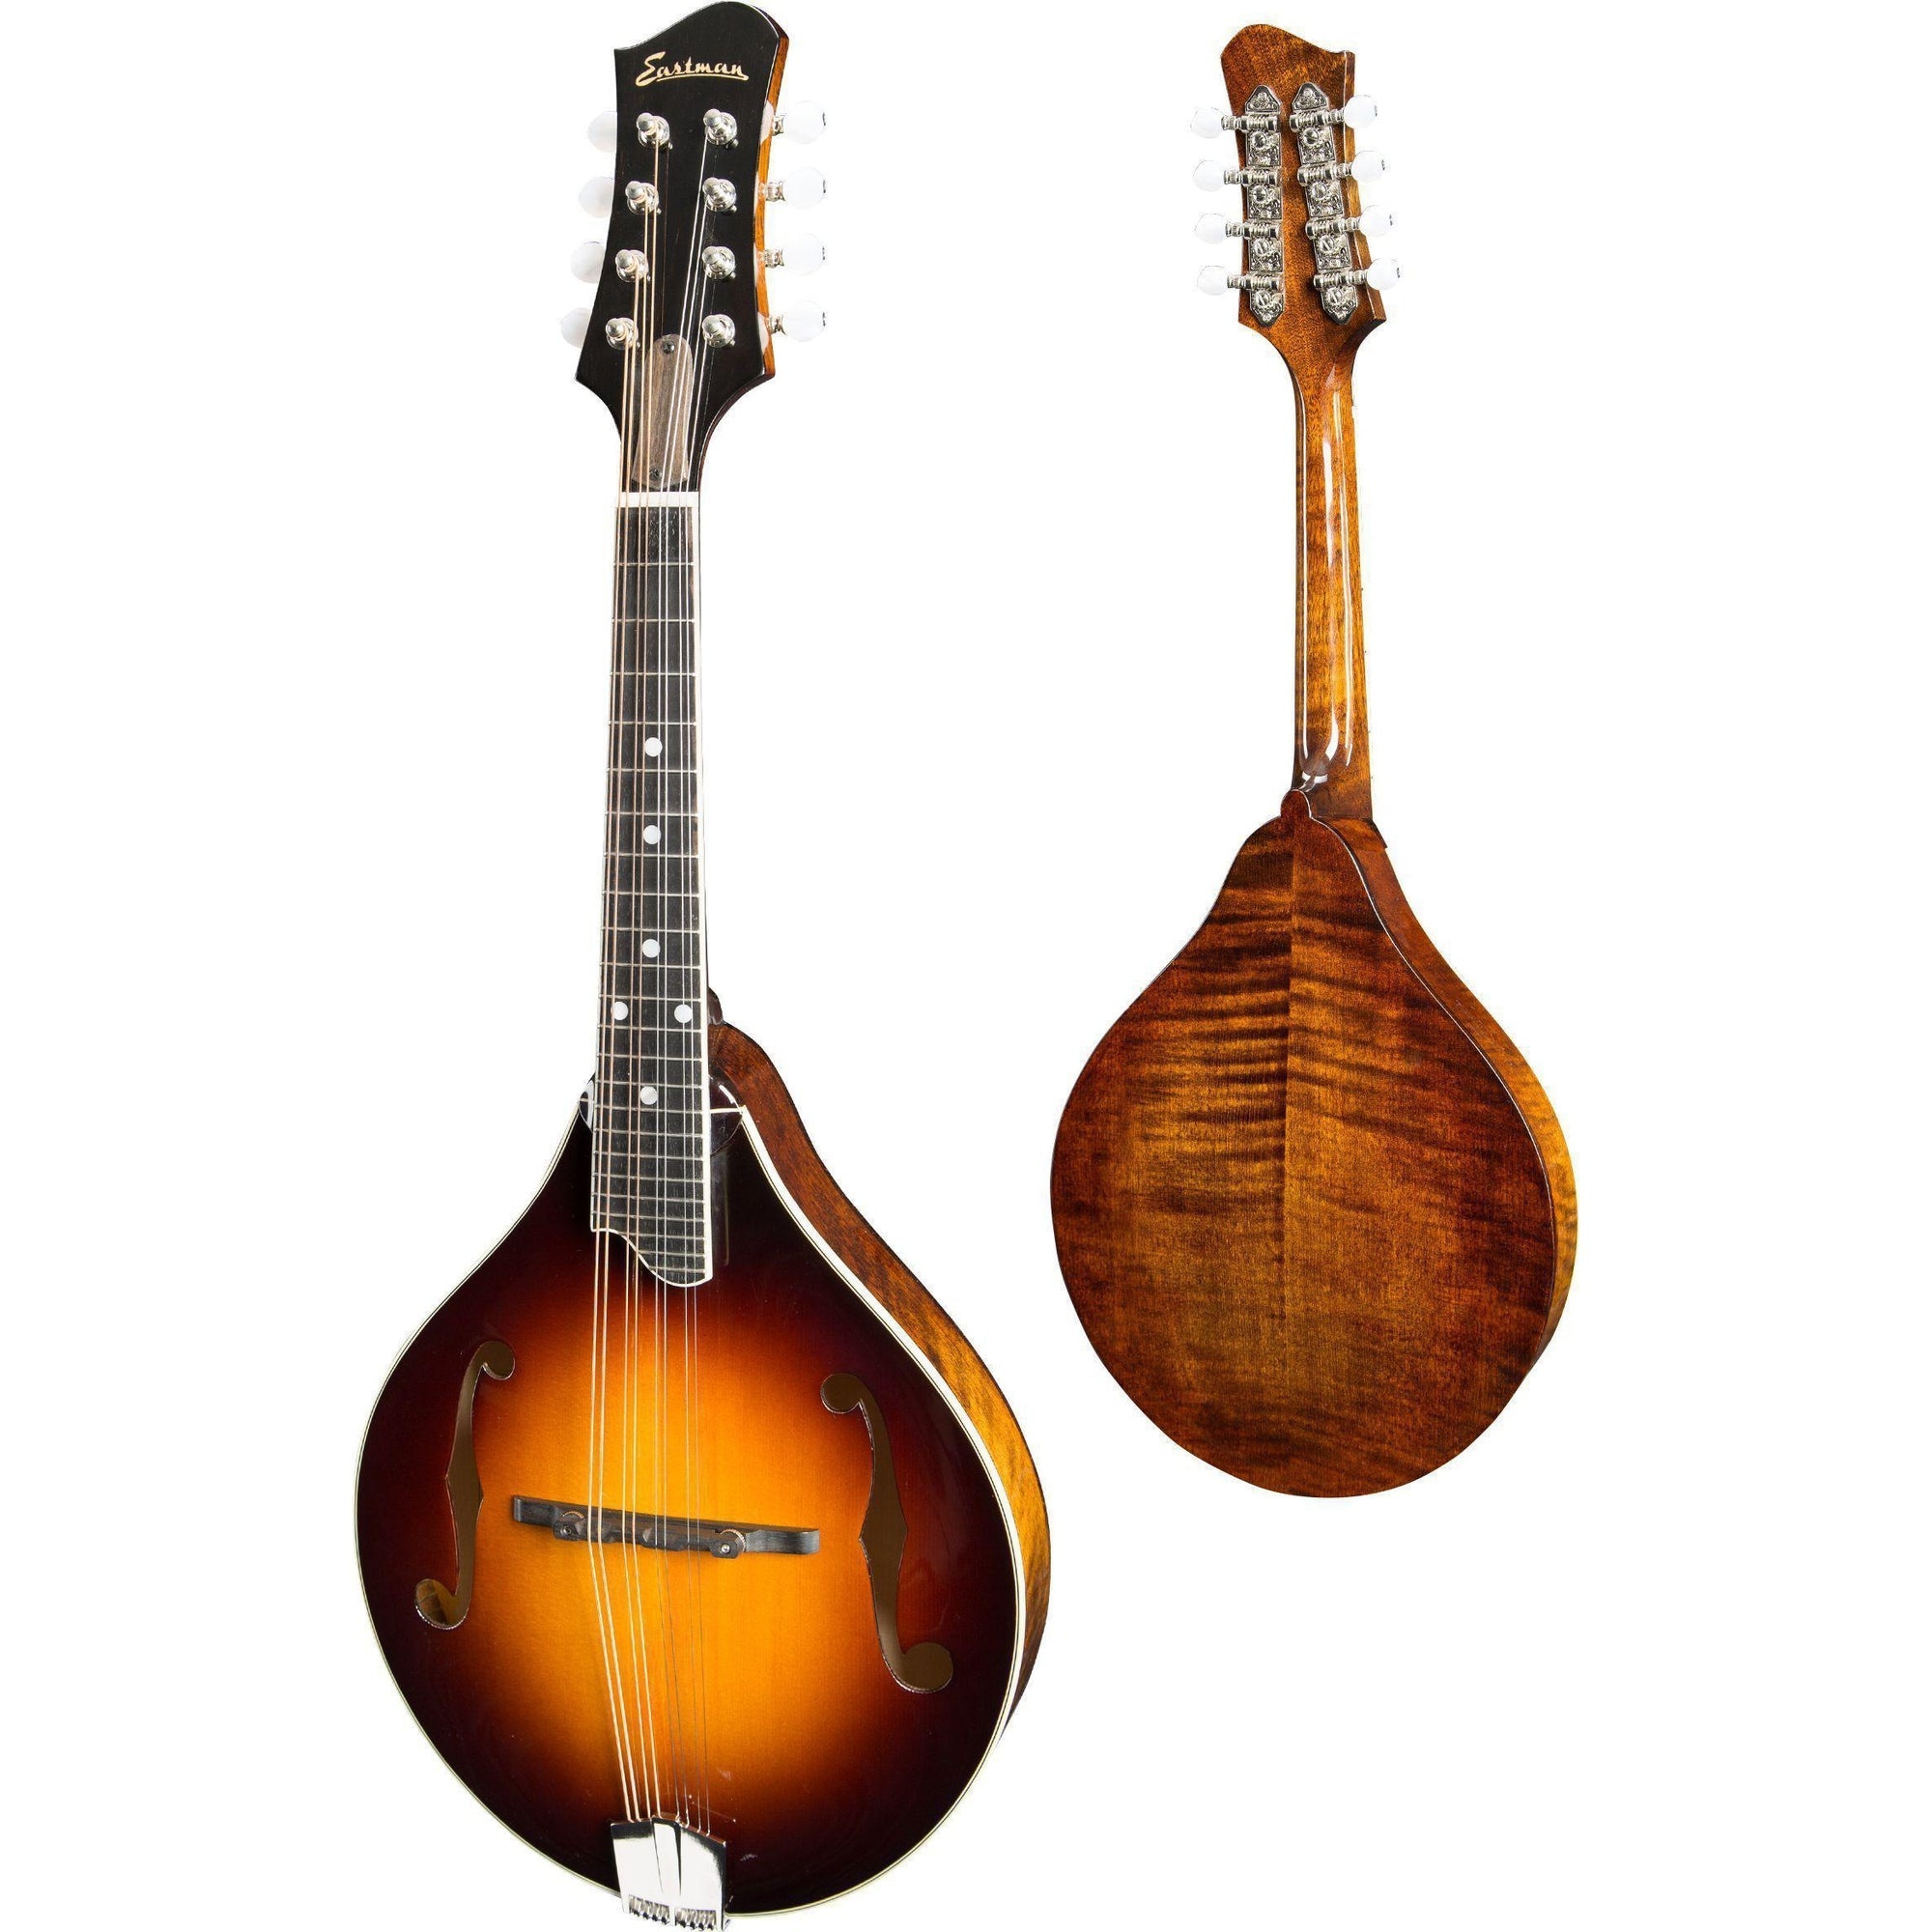
Eastman MD505CS A Style Mandolin w/ Electronics
Brand: Eastman
Neck Material: Maple Fingerboard: Ebony Fingerboard Radius: 12" Nut: Bone 1-3/32" Fretwire: 23 Jescar FW37053 Scale Length: 13 7/8" Body Style: A-Style w/ F-Hole Body Dimensions: 26 11/16" x 10" x 1 7/8" Body Top: Solid Spruce Body Back/Sides: Solid Maple Truss Rod: Single Acting Binding: Top Binding Material: Ivoroid Logo: Pearl Headstock Inlay: Pearl Dots Side Dot Color: Black Body Finish: Nitrocellulose Gloss Finish Neck/Headstock Finish: Nitrocellulose Gloss Finish Hardware Color: Chrome Tailpiece: Eastman Cast Aluminum Tailpiece Bridge: Adjustable Compensated Ebony Bridge String Spacing: 1 5/8" Nut Height: 0.018" Pickups: Optional K&K Duotone Tuners: Pingwell RM-1583N-26A Strap Peg: Ebony Strings: D'Addario J74 Action Height: 0.060"/0.050" Case: Hard Shell Case
Category: Arts & Entertainment > Hobbies & Creative Arts > Musical Instruments > String Instruments > Mandolins